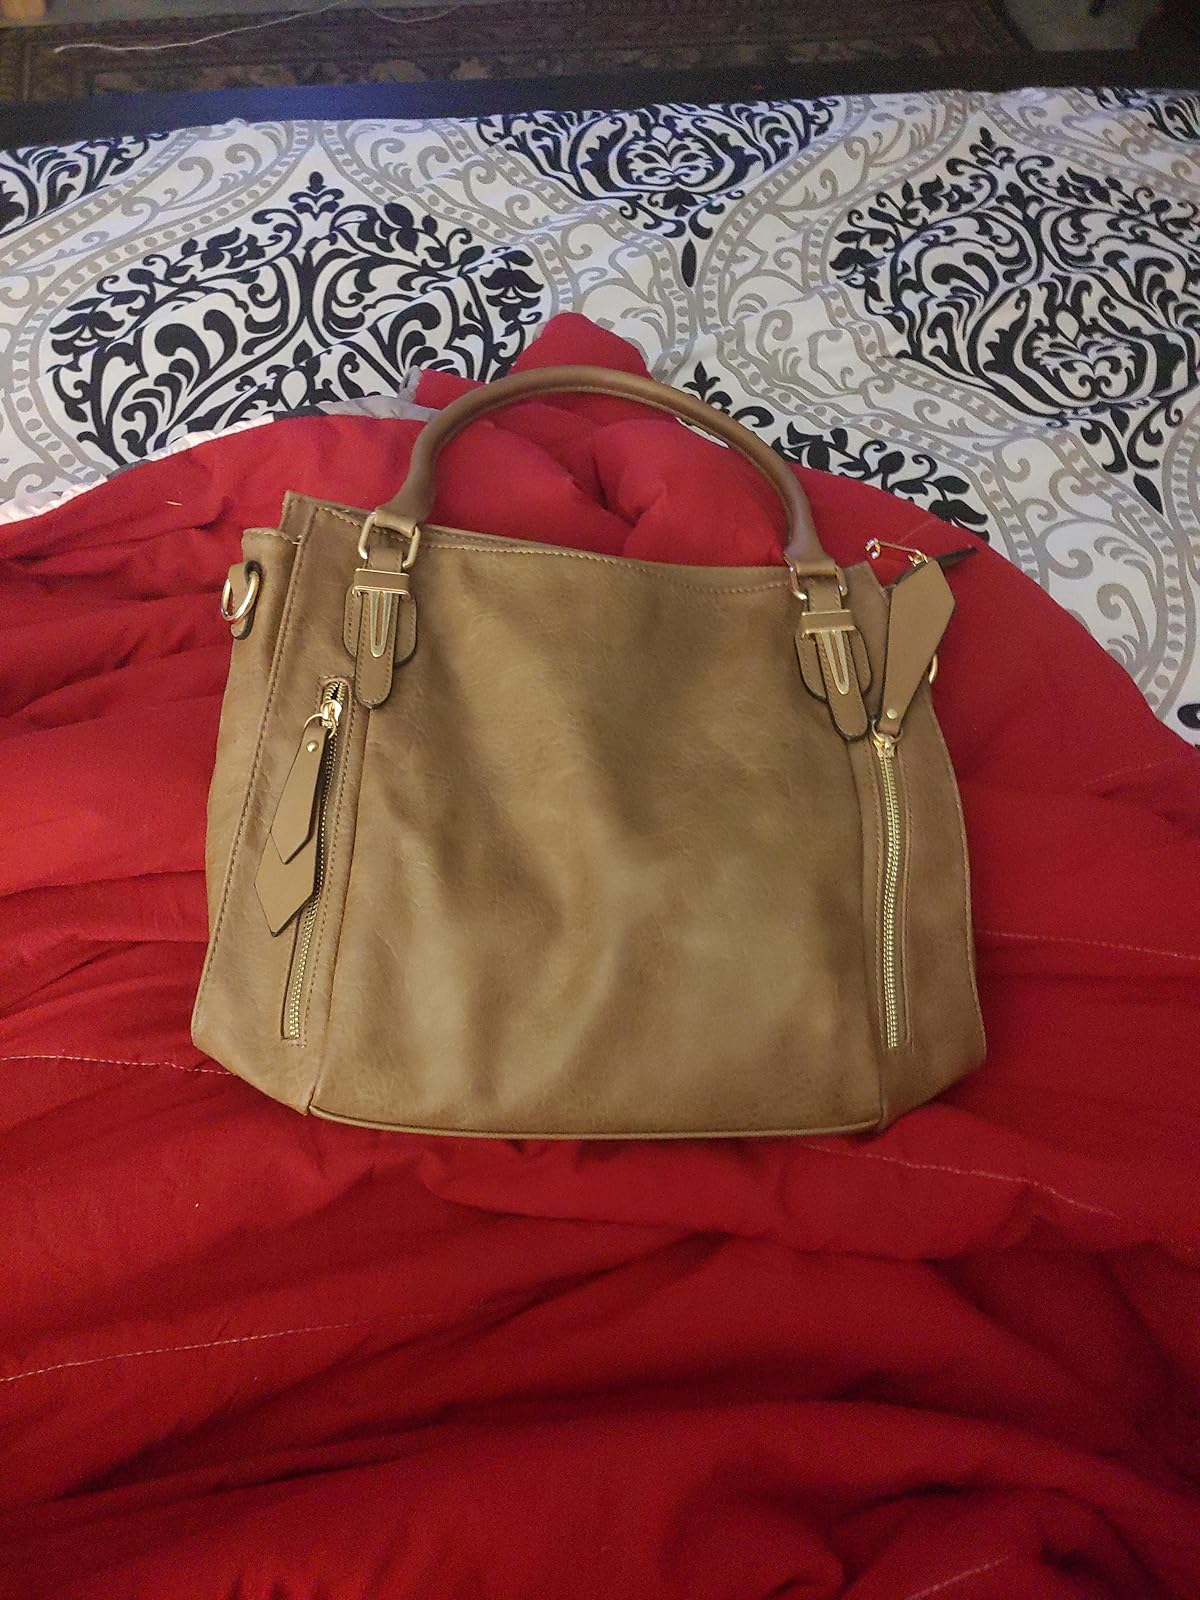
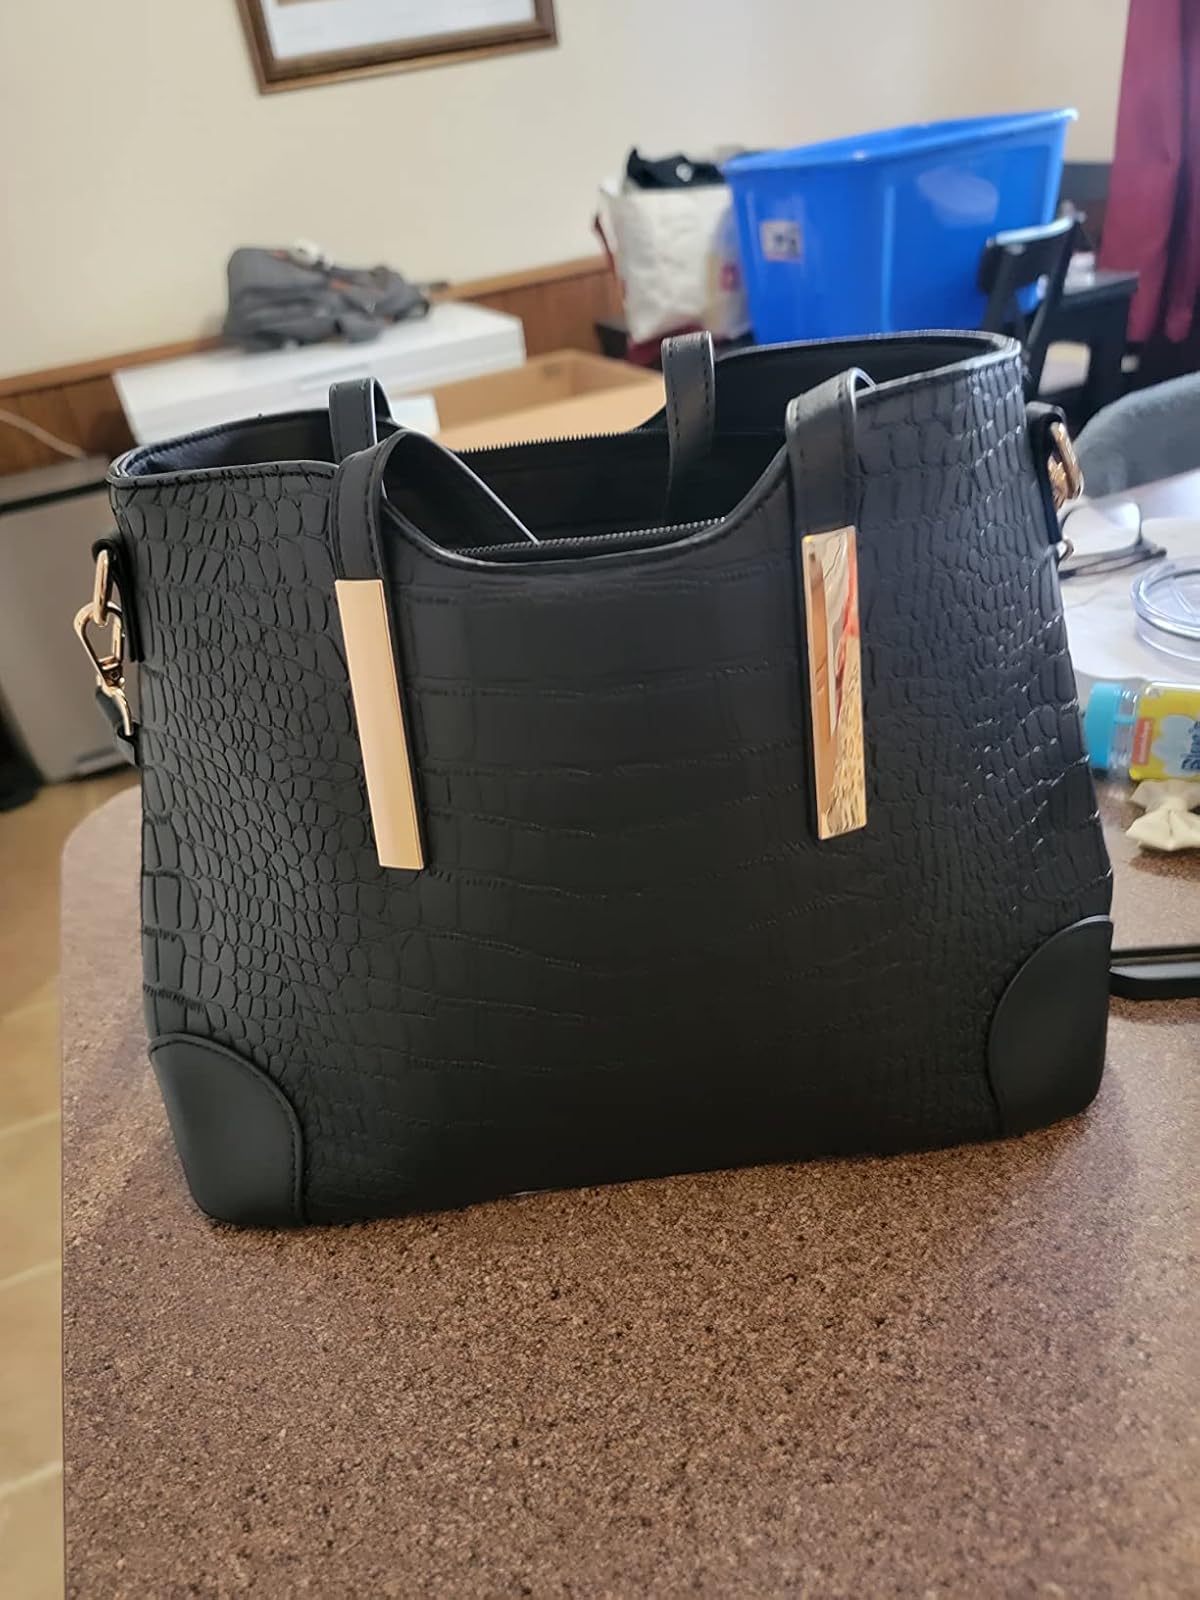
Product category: accessories_handbag
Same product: no